Glynde railway station

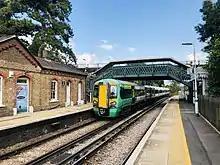
377155 at Glynde with a Southern service bound for

All services at Glynde are operated by Southern using EMUs.